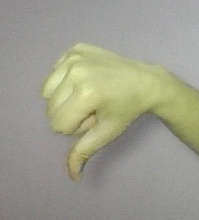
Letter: waw